Edward H. Meyers

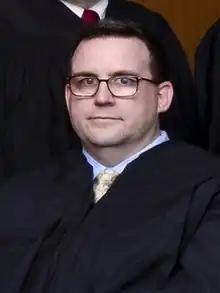
Meyers in 2022

Edward Hulvey Meyers (born 1972) is an American attorney serving as a judge of the United States Court of Federal Claims.